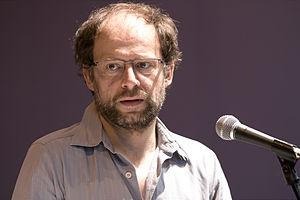
Lecture d'un roman de Dominique Fabre par l'acteur Denis Podalydès au Salon du livre de Paris.
Denis Podalydès, né le 22 avril 1963 à Versailles, est un acteur, metteur en scène, scénariste et écrivain français, et sociétaire de la Comédie-Française.